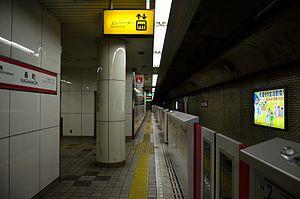
La gare de Nagamachi est une gare ferroviaire située dans la ville de Sendai, dans la préfecture de Miyagi au Japon. La gare est exploitée par la JR East et le métro de Sendai.